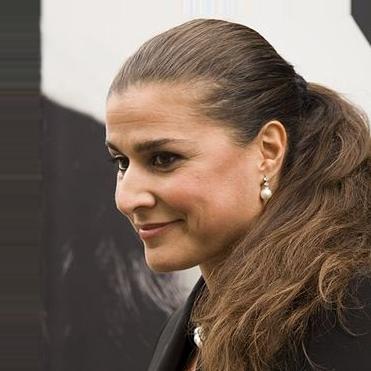
Age: 41